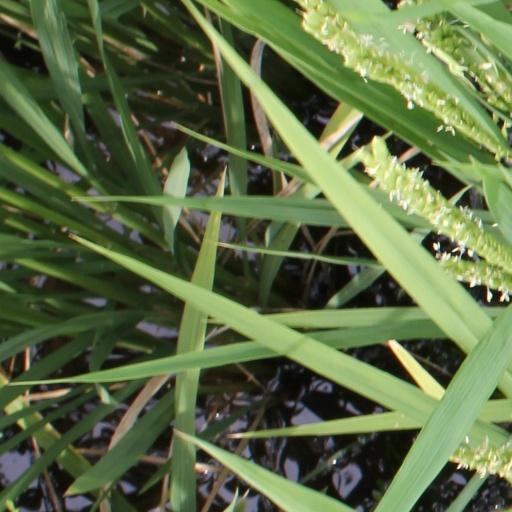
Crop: rice